Fiolstræde 18

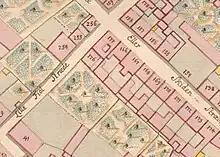
No. 177 seen on a detail from Christian Gedde's map of Klædebo Quarter, 1757.

The property was listed in the new cadastre of 1756 as No. 177 in Klædebo Quarter, owned by grocer ("høker") Jens Jensen.